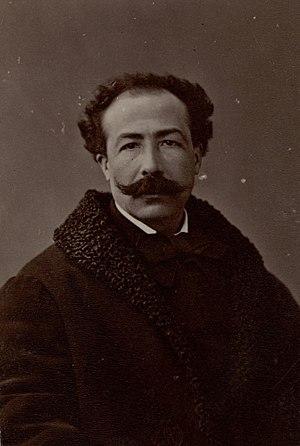
Ernest Louis Aquilas Christophe, né le 15 janvier 1827 à Loches et mort le 14 janvier 1892 à Paris, est un sculpteur français, élève de Rude et ami de Baudelaire. Il est inhumé au cimetière des Batignolles.